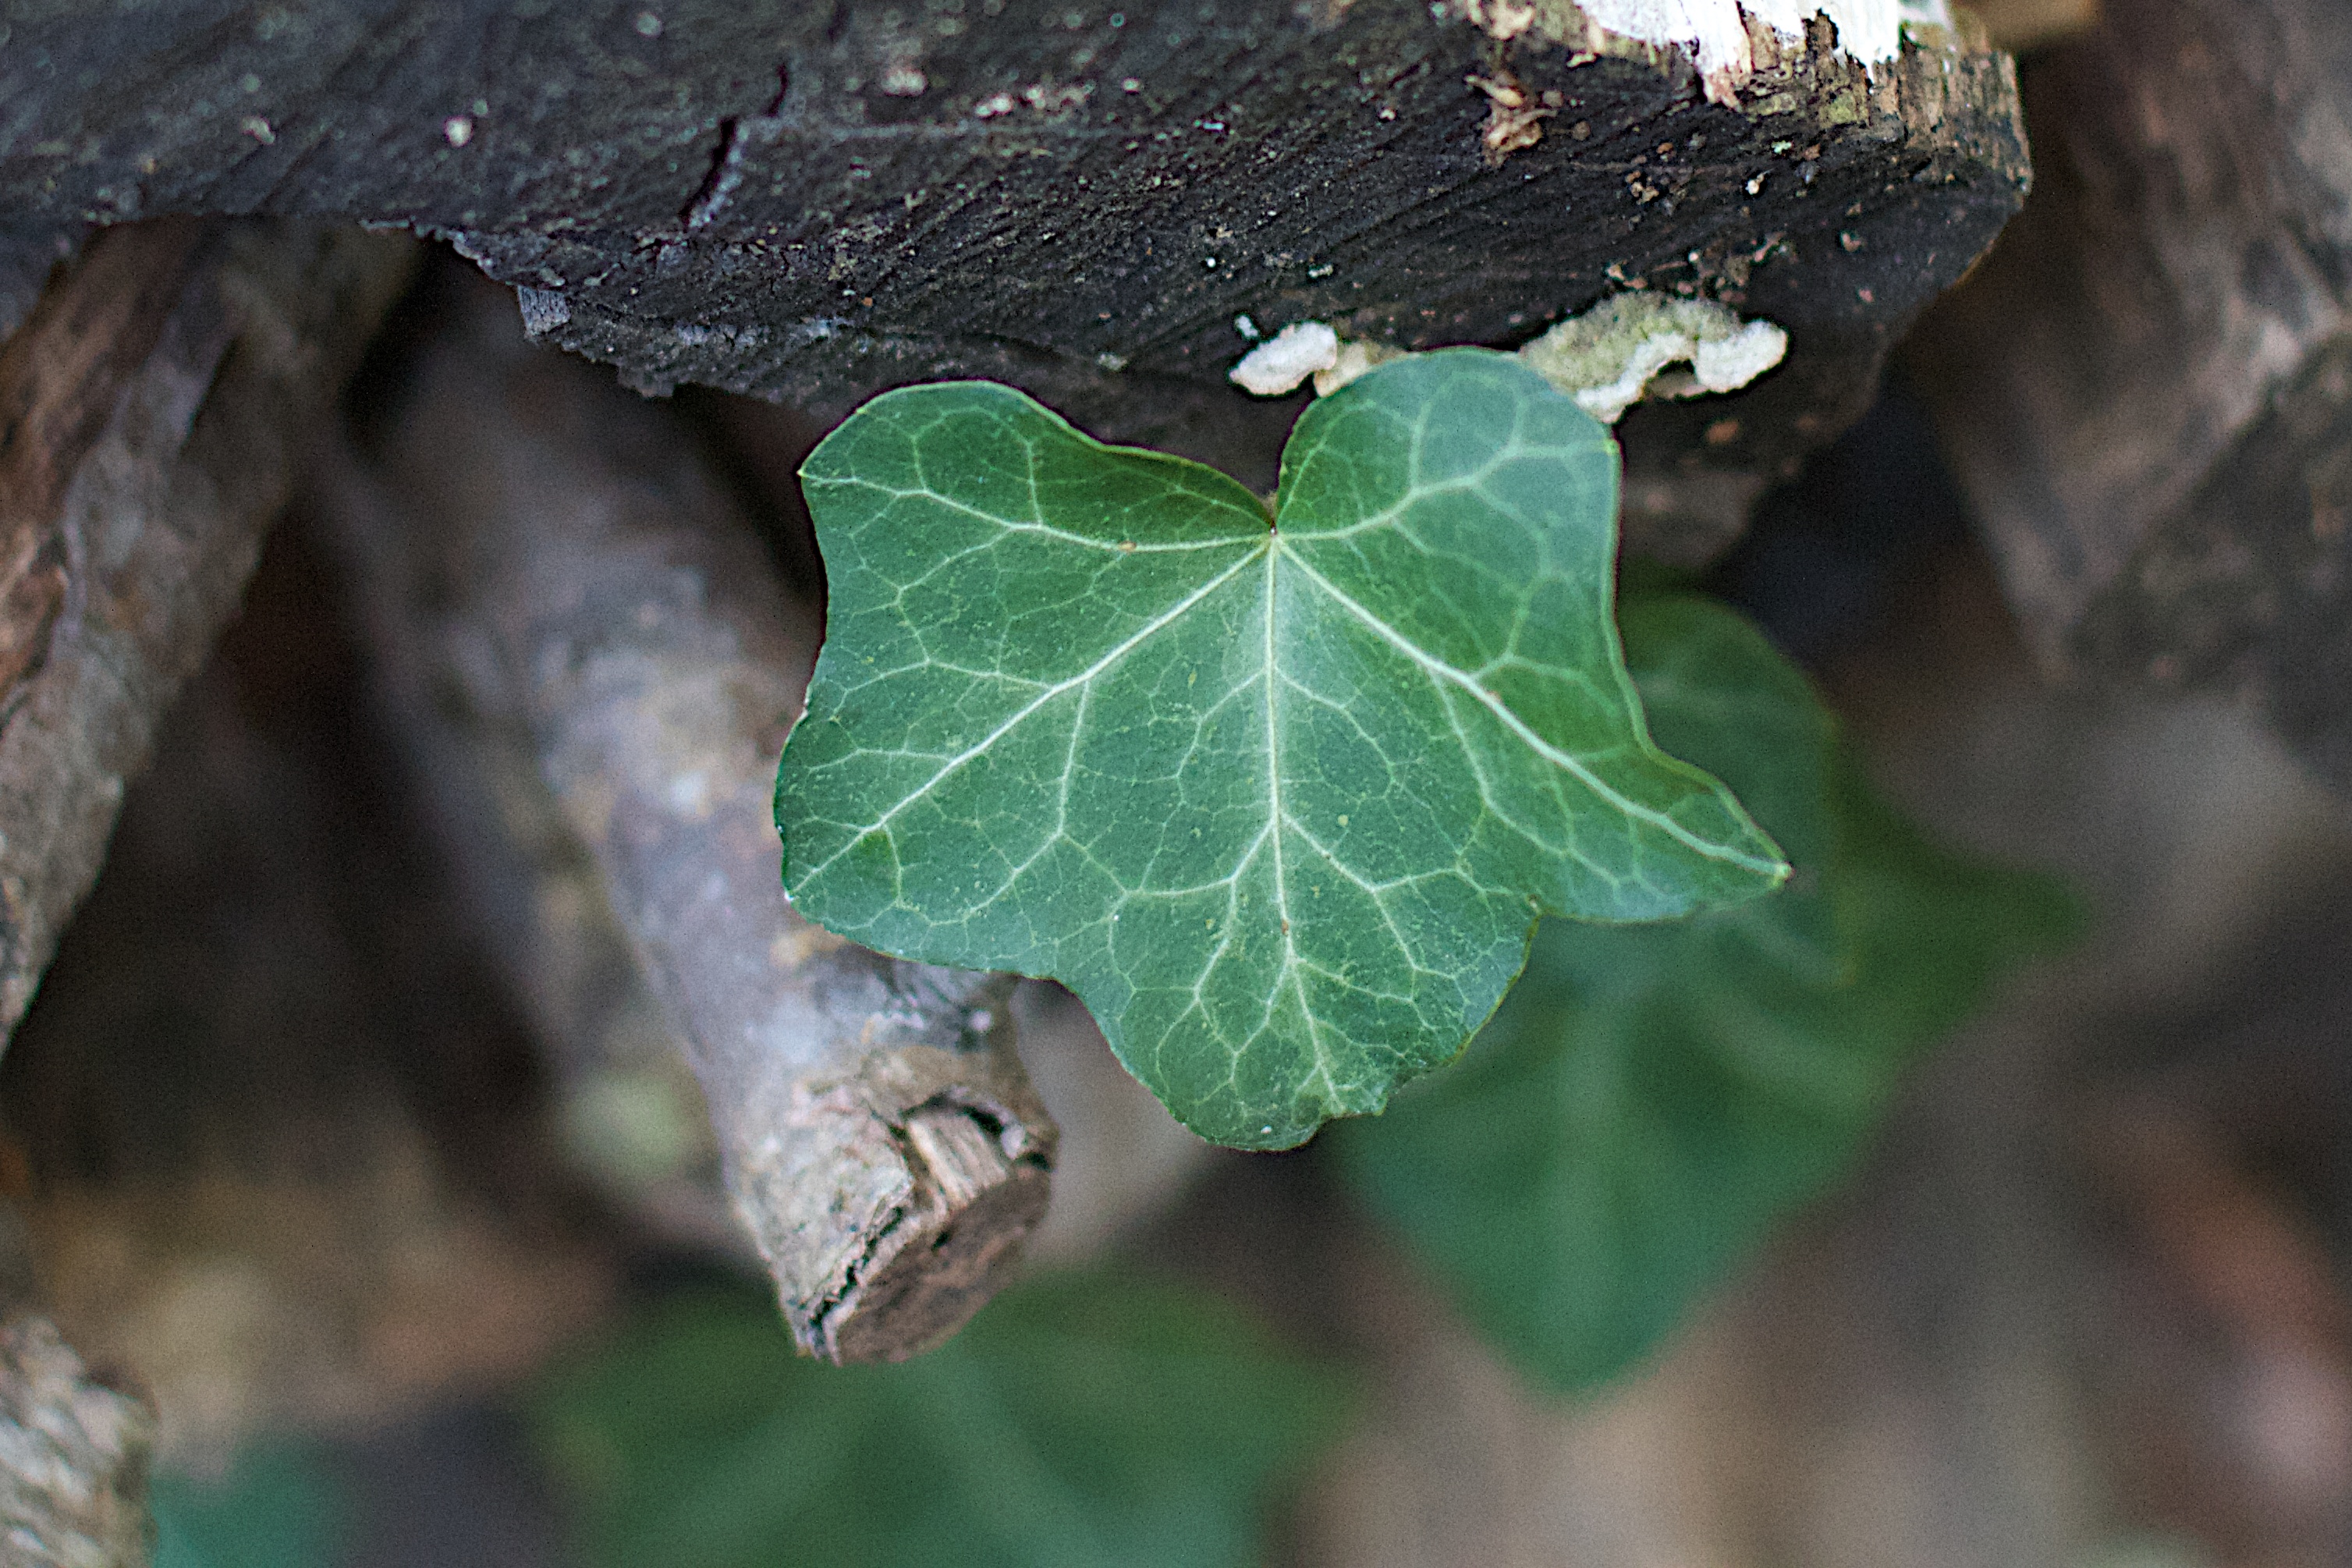
tree, nature, branch, plant, leaf, flower, frost, trunk, wildlife, green, ivy, autumn, soil, botany, flora, season, fauna, close up, macro photography, flowering plant, woody plant, land plant